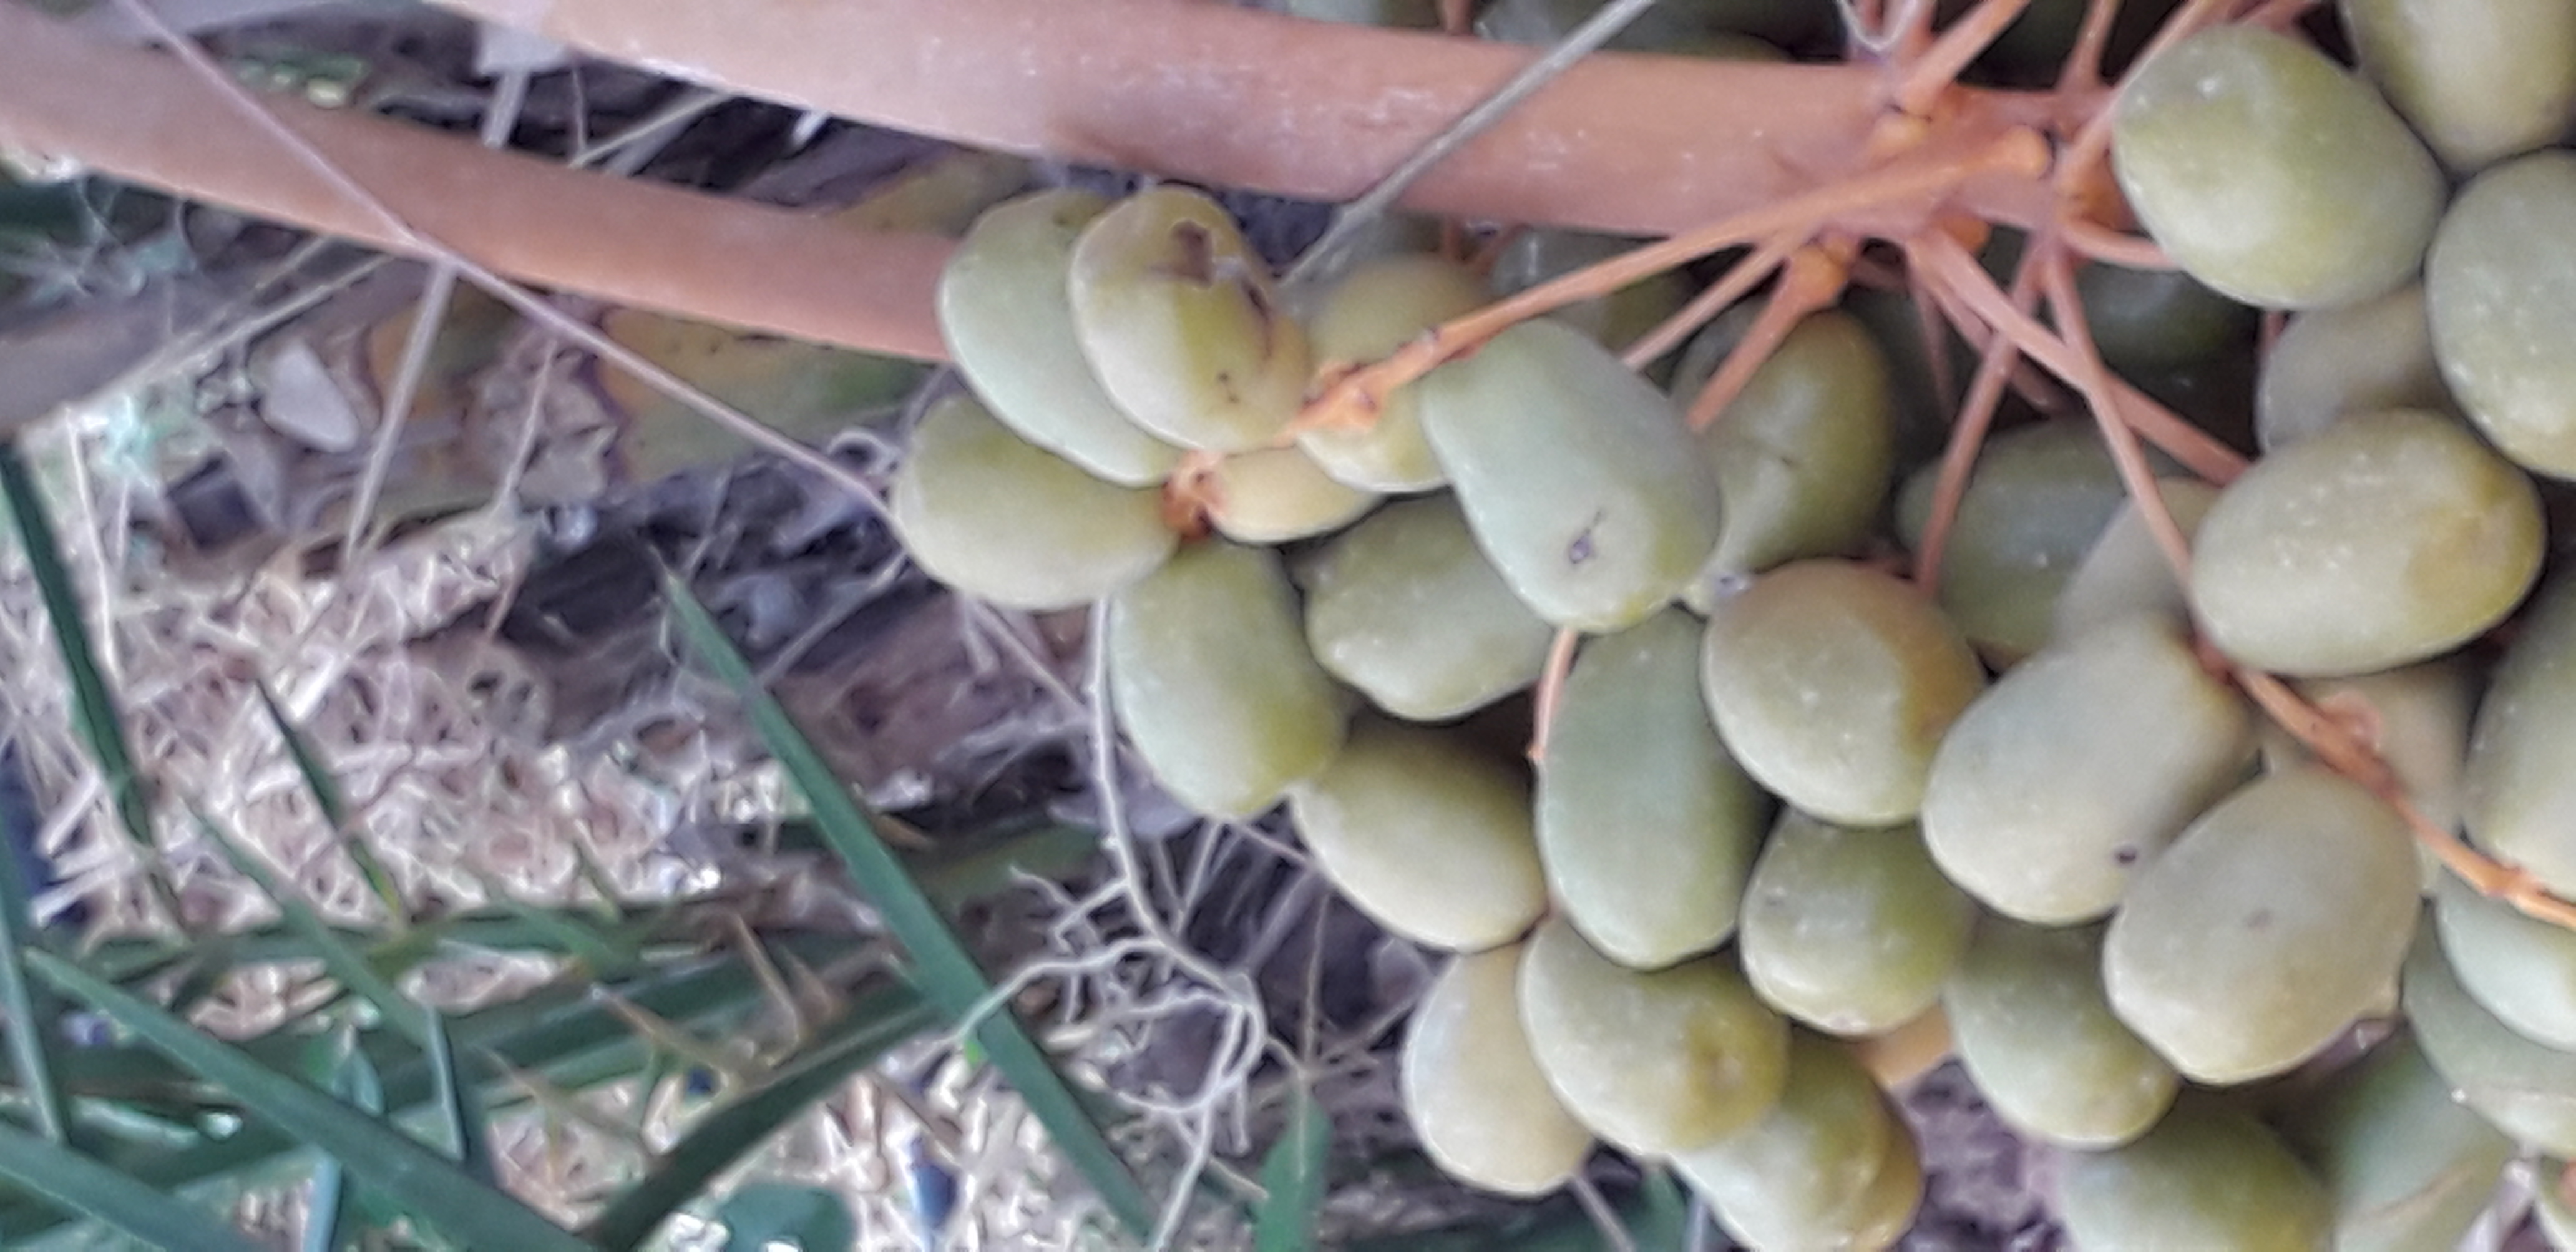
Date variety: Boufagous